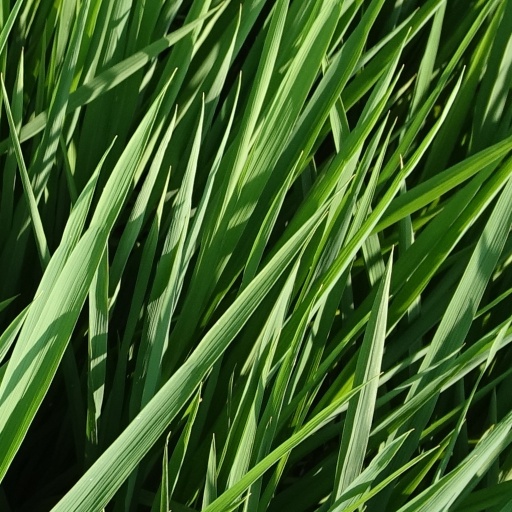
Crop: rice